Wests Panthers

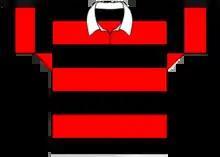
Wests' traditional jersey

When the Toowong and North Brisbane merged to form Wests in 1915, the club's colours were to be red and navy blue hoops with black shorts, a combination of Toowong's blue and black and North Brisbane's red and black. However, due to a shortage of blue dye during World War I, red and black were adopted as the official colours. Wests constitutional design includes red and black bands, commencing with black on the shoulders. Sleeves then also commenced with the first band being black, with the hooped socks having red tops. During the Second World War, Wests adopted a maroon jersey with a black V, due to clothing shortages at the time.